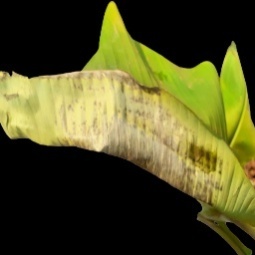
Label: Potassium